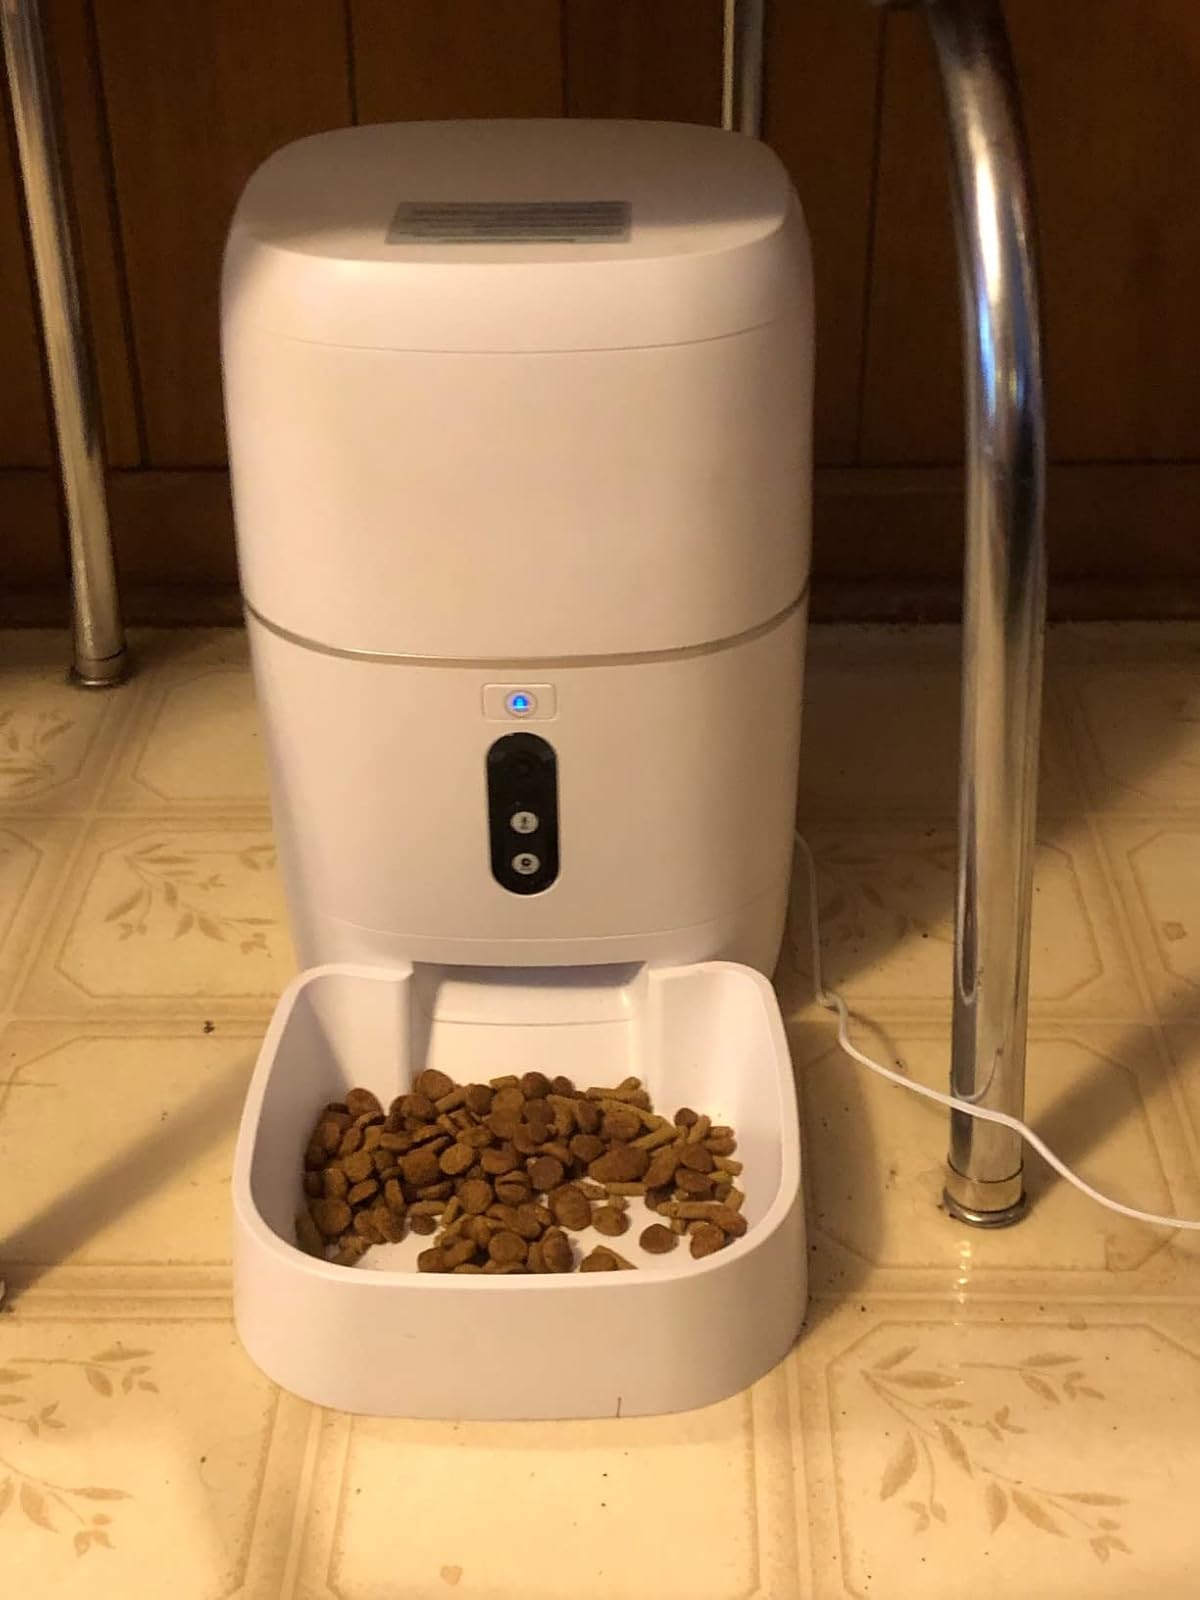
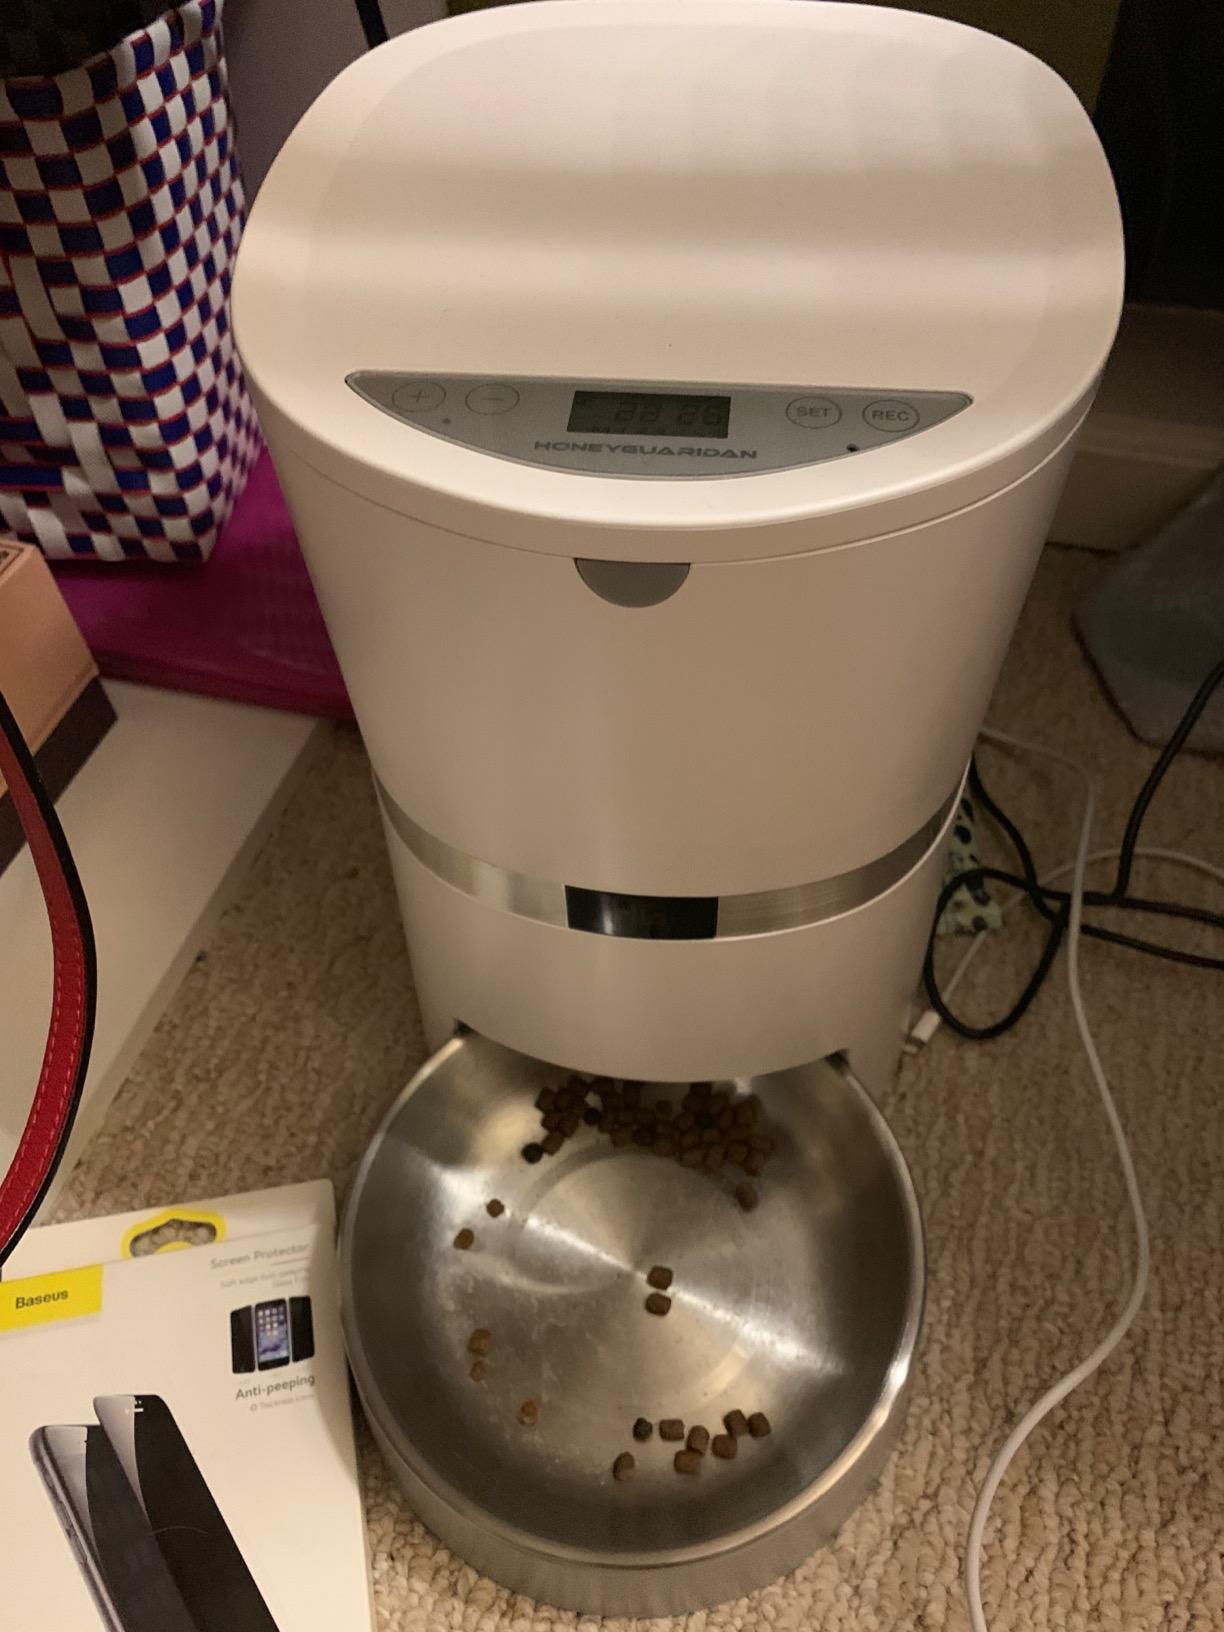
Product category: items_feeder
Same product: no